Tommy Lonsdale

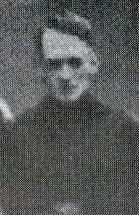
Lonsdale in a Port Vale squad photo in 1923

Thomas Stewart Lonsdale (21 September 1882 – 17 March 1973) was a football goalkeeper and centre half.